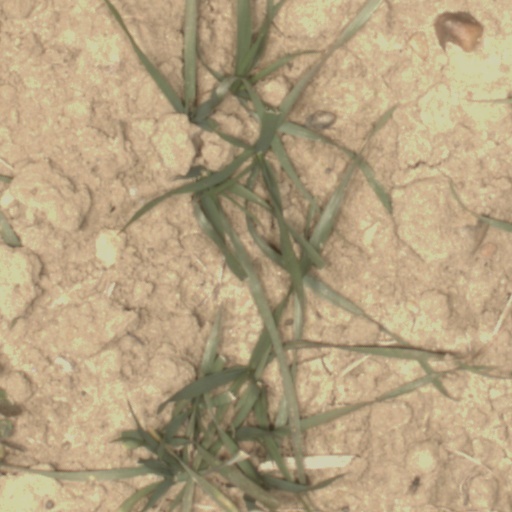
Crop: wheat